Metropolitan City of Venice

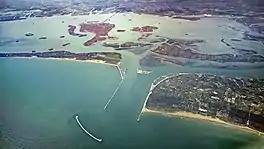
The Venetian Lagoon

Facing east on the northern Adriatic Sea, the metropolitan city is bordered to the northeast by the province of Udine and province of Pordenone, south by the province of Rovigo, and to the west by the province of Padua and province of Treviso. The municipalities of Chioggia, Cavarzere and Cona constitute an exclave, separated from the rest of the metropolitan city by the Paduan municipalities of Codevigo and Correzzola, bordering the provinces of Padua and Rovigo.